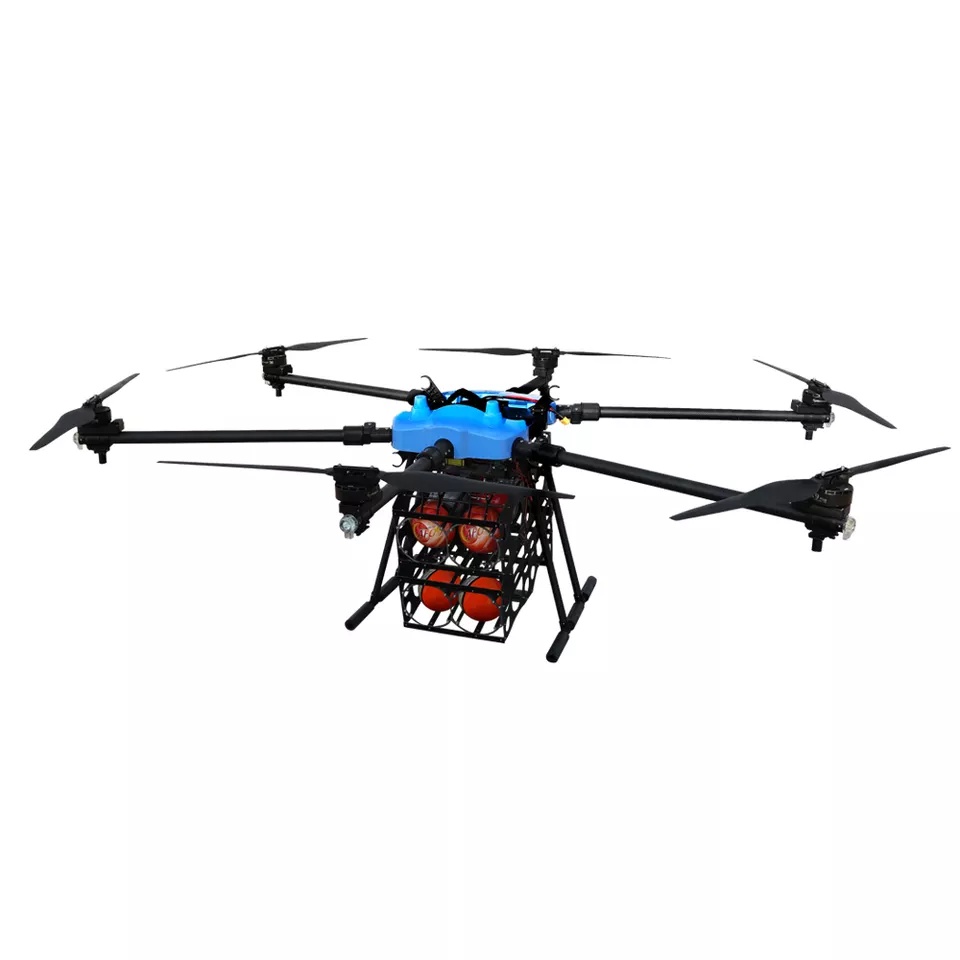
TYI 30L Fire Fighting Drone - 6-Axis 30L 30Kg Multi-functional Industrial Drone Emergency Rescue Fire Fighting Drone
TYI 30L fire fighting drone Parameters item value Place of Origin China Hubei Brand Name DJI Model Number T16 TYI 30L fire fighting drone Details The drone allows for adjustable payload capacity and batch settings. It can be equipped with various systems, including airdrop capabilities such as tear gas dispensers or bomb delivery kits. Xianning TYI Model Technology Co., Ltd.: A leading professional sprayer drone solution provider with over 8 years of experience, producing more than 150 units per month, and offering fast delivery with shortest working days.
Brand: TYI
Category: Vehicles & Parts > Vehicles > Aircraft > Heavier-Than-Air Aircraft > Drones